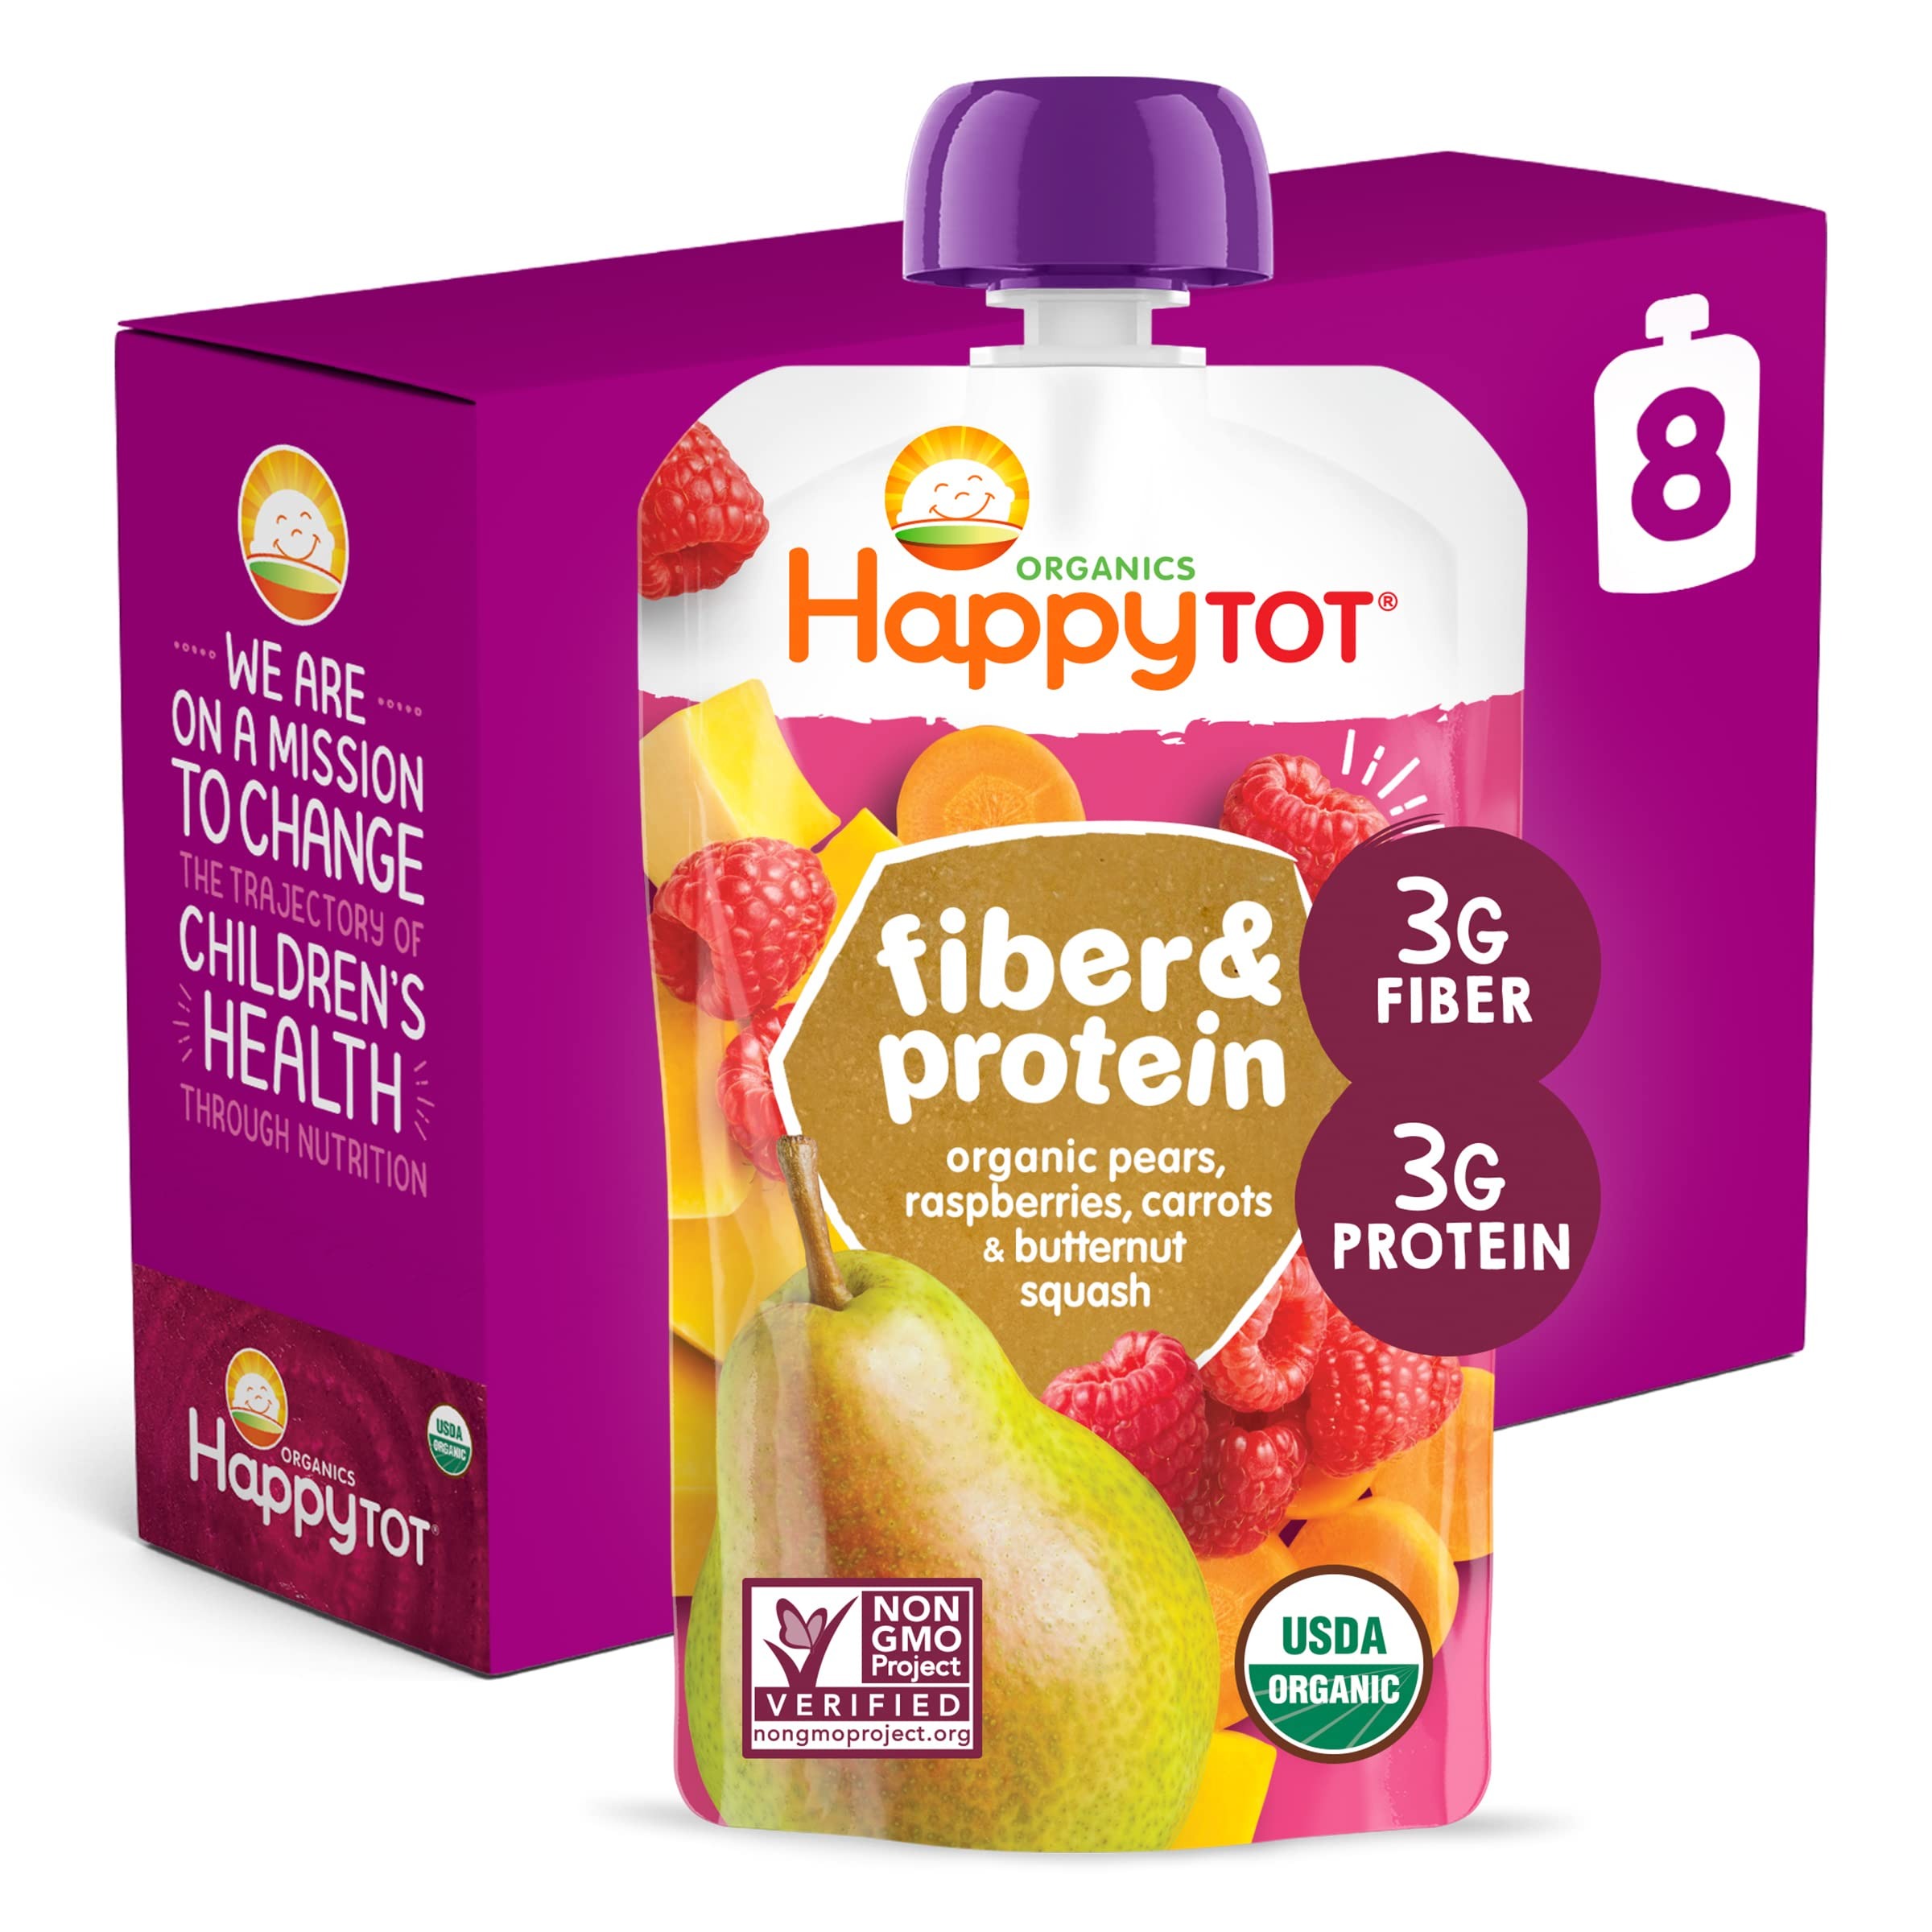
Item Name: Happy Tot Organics Stage 4 Baby Food Pouches, Gluten Free, Vegan Snack, Fiber & Protein Fruit & Veggie Puree, Pears, Raspberries, Butternut Squash & Carrots, 4 Ounce (Pack of 8)
Bullet Point 1: Fiber & Protein: great for any toddler who is on the move, our Fiber & Protein pouches are a mix of organic fruits & veggies. Fiber helps support the digestive system. Protein is a key building block for growing bodies. Easy to love and easier to eat, just grab and go!
Bullet Point 2: Stage 4 Eaters: The most important aspect of food for the toddler years is the quality – from thoughtful ingredients to key nutrients. Happy Tot Stage 4 foods deliver carefully crafted recipes with a taste your tot will love! Great snack For 2 years & up.
Bullet Point 3: Happy Tot: Our trusted, organic toddler pouches, snacks and mealtime solutions offer nutrition your little one needs - like fiber, protein, veggies and more in a variety of flavors for every picky eater.
Bullet Point 4: Our Happy Promise: All products are certified USDA organic, gluten free and made with non-GMO ingredients grown without the use of toxic persistent pesticides and in packaging made without BPA, BPS, or phthalates
Bullet Point 5: Happy Family Organics: We are on a mission to change the trajectory of children's health through nutrition. We provide age and stage appropriate premium organic food products for babies & tots!
Value: 32.0
Unit: ounce

Price: 1.99